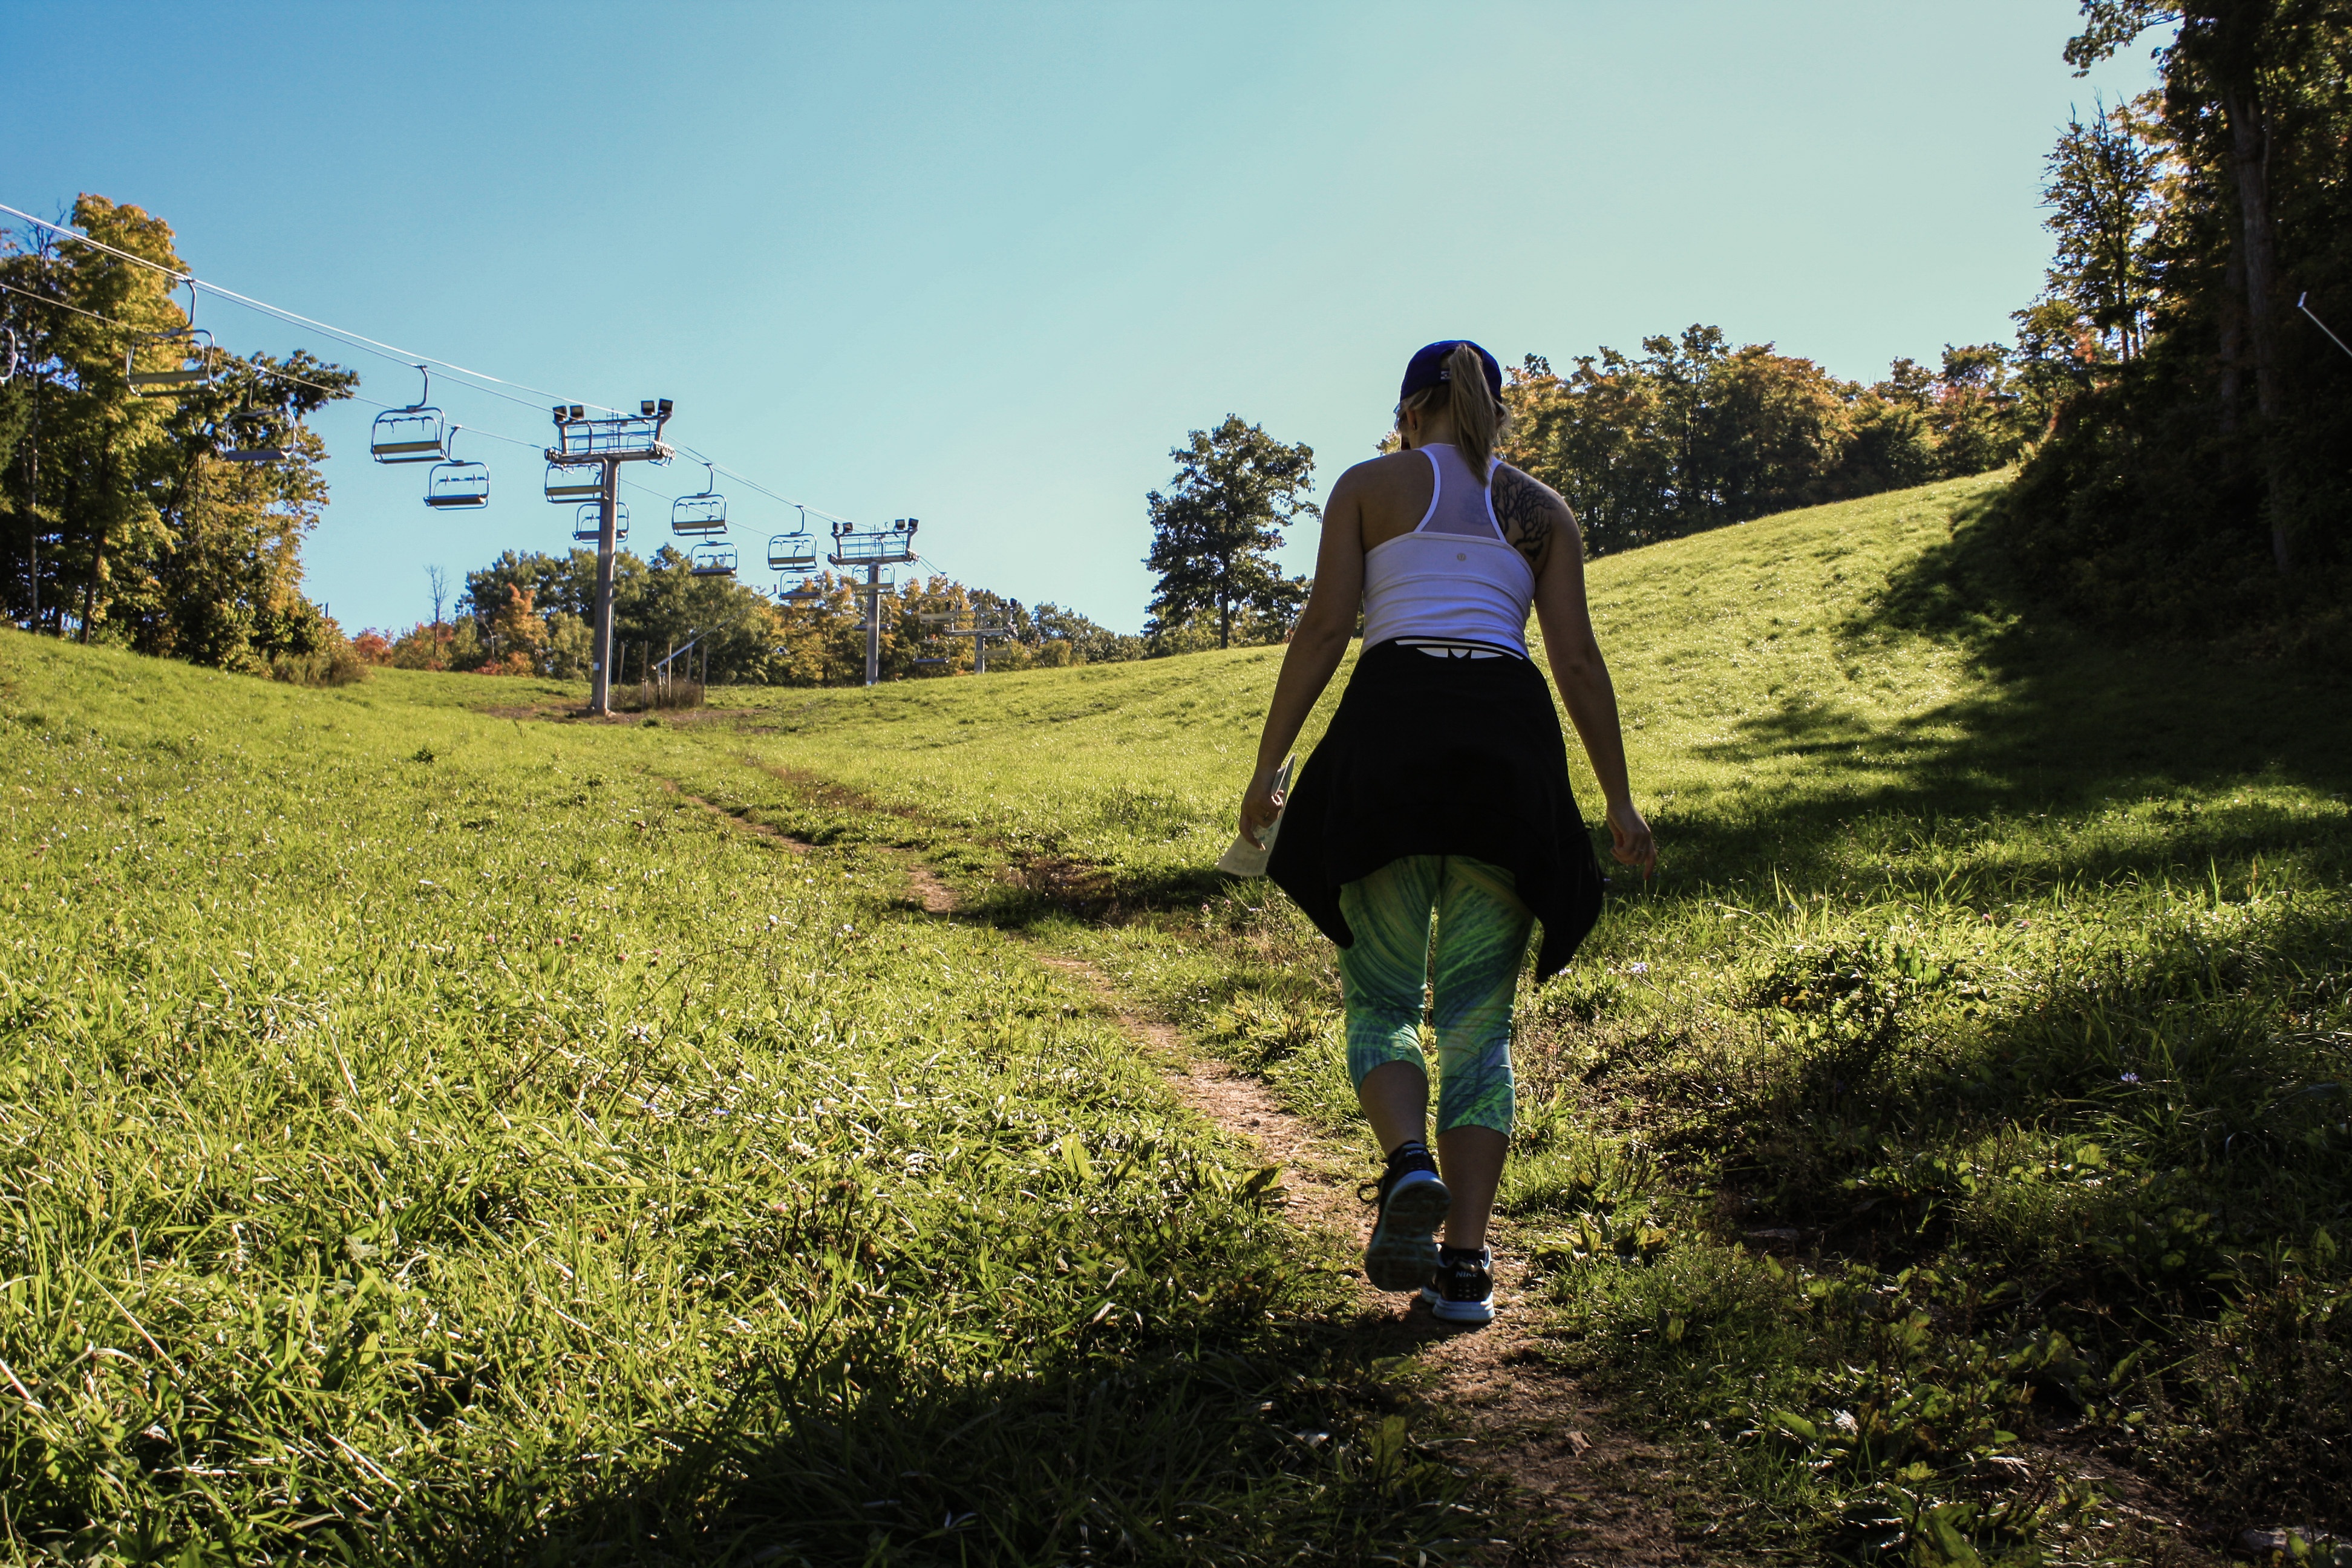
landscape, tree, nature, forest, grass, outdoor, walking, mountain, girl, hiking, meadow, sunlight, fall, hill, adventure, travel, hiker, green, hike, journey, autumn, lifestyle, healthy, activity, motivation, sports, trekking, determination, seasons, endurance, active, challenge, rural area, kelso